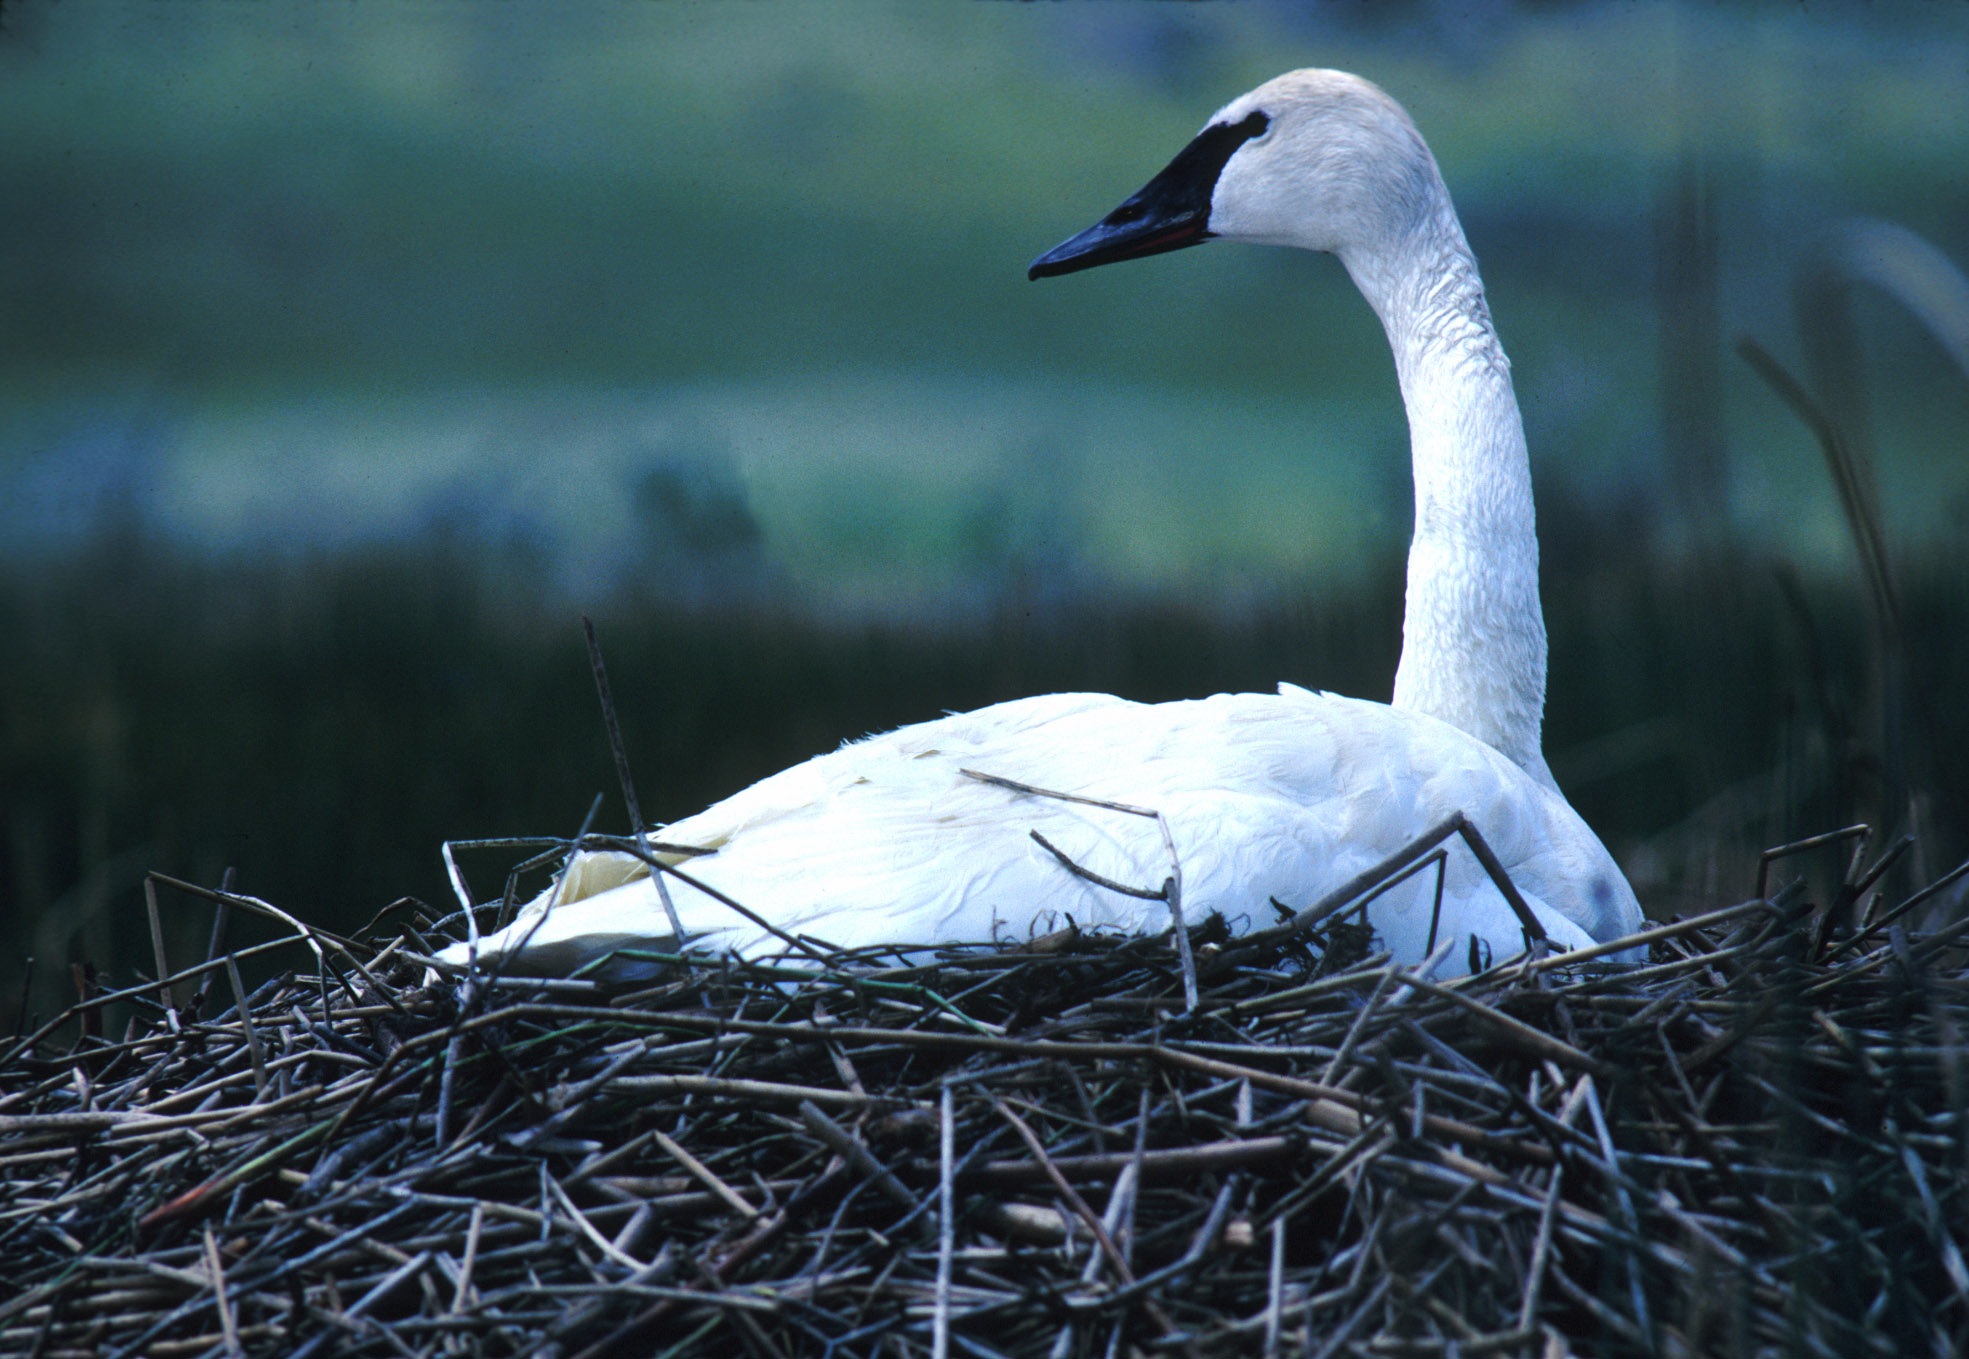
bird, wing, white, wildlife, waiting, beak, fauna, swan, vertebrate, waterfowl, heron, nest, water bird, nesting, trumpeter swan, ducks geese and swans